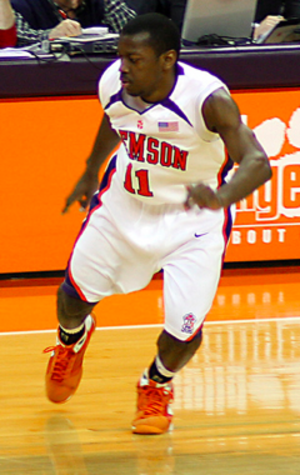
Andre Young, né le 16 mars 1990 est un joueur professionnel américain de basket-ball.